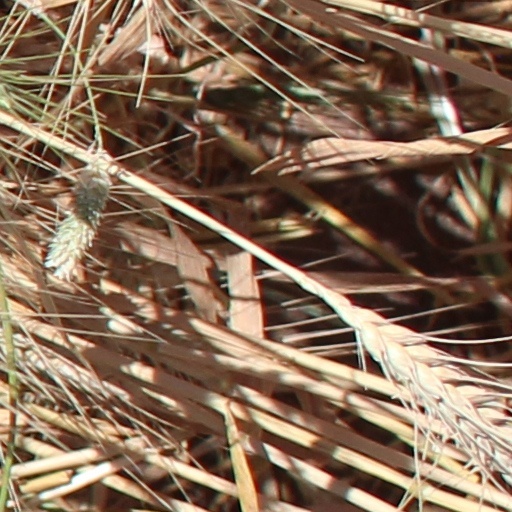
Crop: wheat